Andrew Jervise

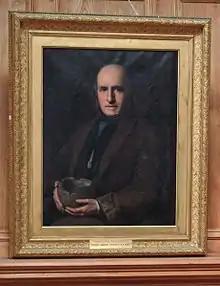
Andrew Jervise as painted by Patrick Allan-Fraser

Born 28 July 1820 at Brechin, Forfarshire, he was the son of Jean Chalmers, a nurseryman's daughter, and with her he lived all his life. Leaving school at age 11, he became a compositor, and met Alexander Laing, the Brechin poet. Finishing his apprenticeship in 1837, he oscillated till 1841 between Brechin and Edinburgh, nominally a compositor, but taking up poetry and painting. After lessons in design and colour under Sir William Allan and Thomas Duncan from 1842 to 1845, he settled in Brechin as teacher of drawing. In 1847 he delivered three lectures in Brechin on the "Popular History of Painting and its Principles".